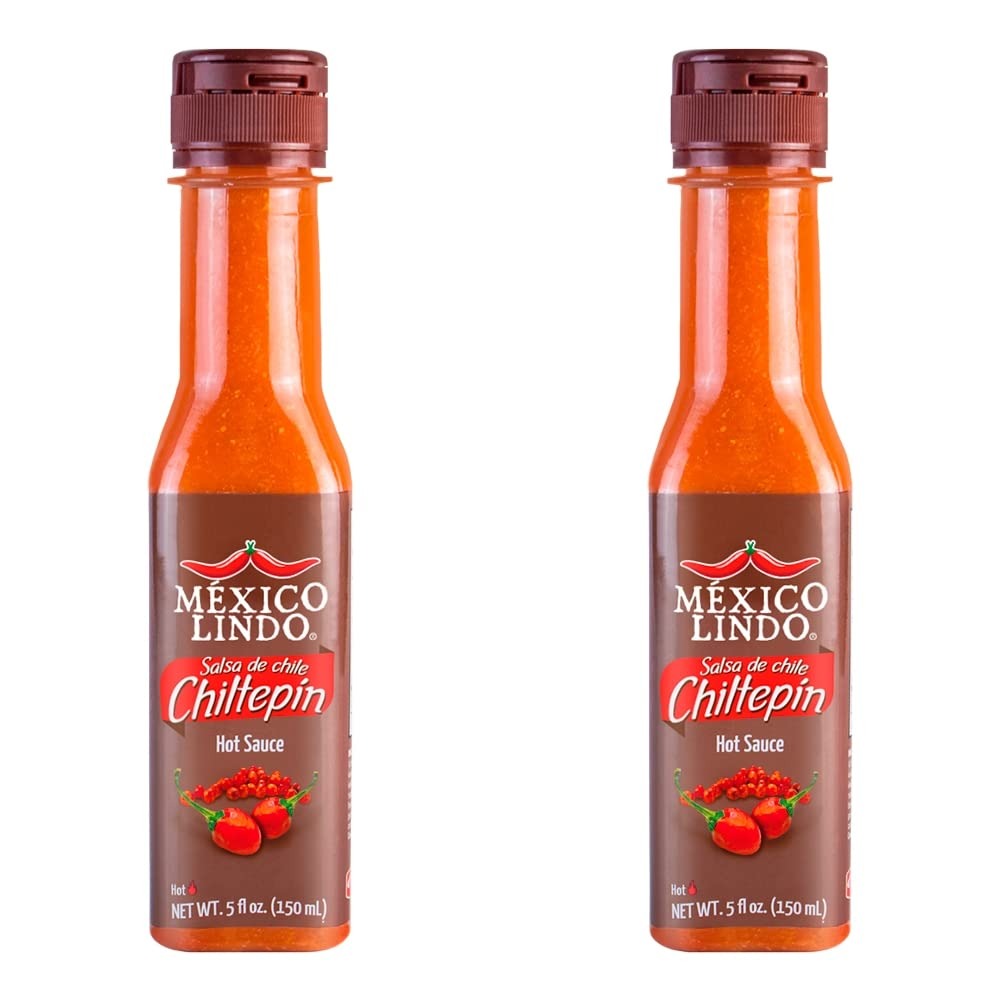
Item Name: Mexico Lindo Chiltepin Hot Sauce | 14,200 Scoville Level | Traditional Spicy Flavor | 5 Fl Oz Bottles (Pack of 2)
Bullet Point 1: CHILTEPIN: Two, five ounce BPA-free plastic bottles of Chiltepin hot sauce
Bullet Point 2: HEAT LEVEL: Noticeable but not overwhelming, ranking at a 14,200 Scoville level
Bullet Point 3: GREAT MARINADE: Made to be the main ingredients in meat, poultry dishes, and snacks
Bullet Point 4: TRADITIONAL: Mexican peppers mixed the way Mexicans have done it for generations. Blends perfectly with tacos, burritos, eggs, chili, or chips
Bullet Point 5: GREAT FLAVOR: Perfectly balanced blend of ripe Habanero peppers and Mexican spices. Our Chiltepin sauce is Sugar-free, which will enhance the profile of your dishes
Value: 10.0
Unit: Ounce

Price: 9.49